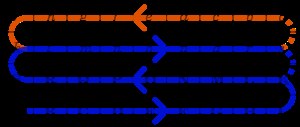
Tâb
Skematisk afbildning af spilleplade for tâb
Tâb er et brætspil fra Mellemøsten og Nordafrika muligvis beslægtet med det danske spil daldøs.